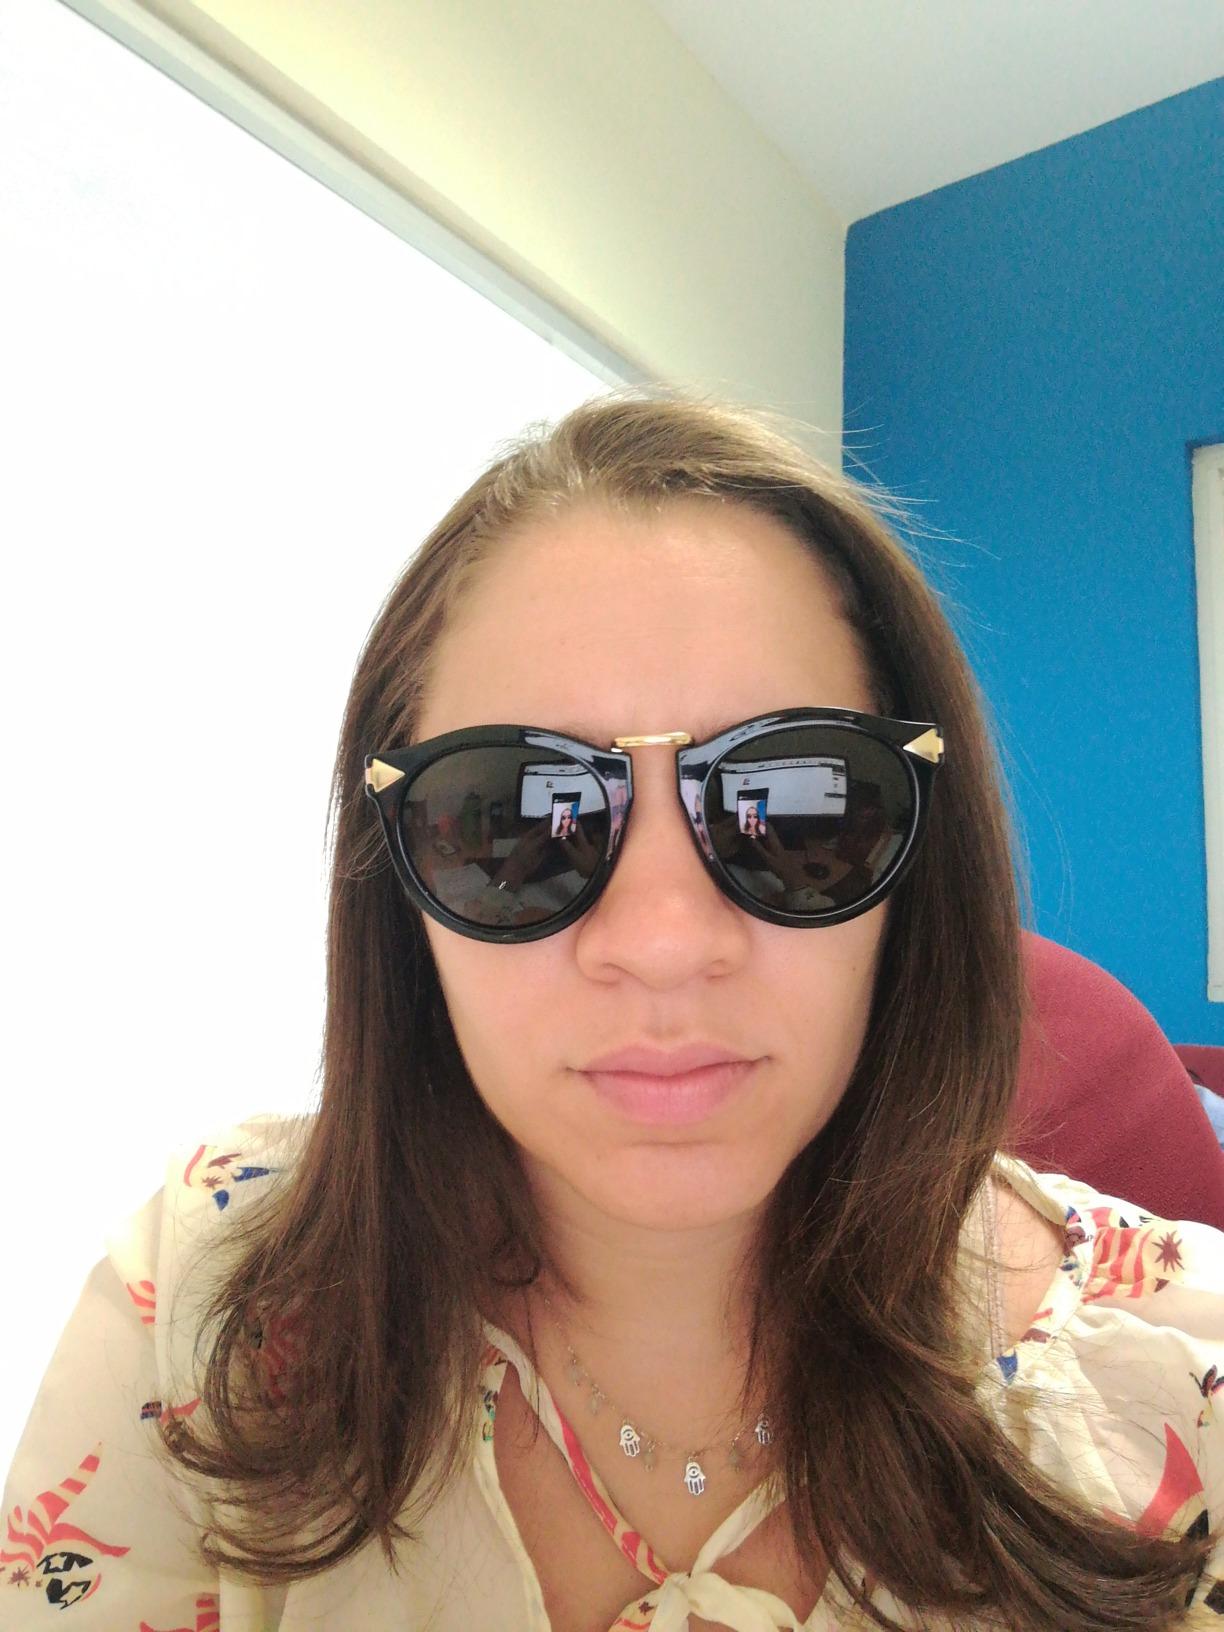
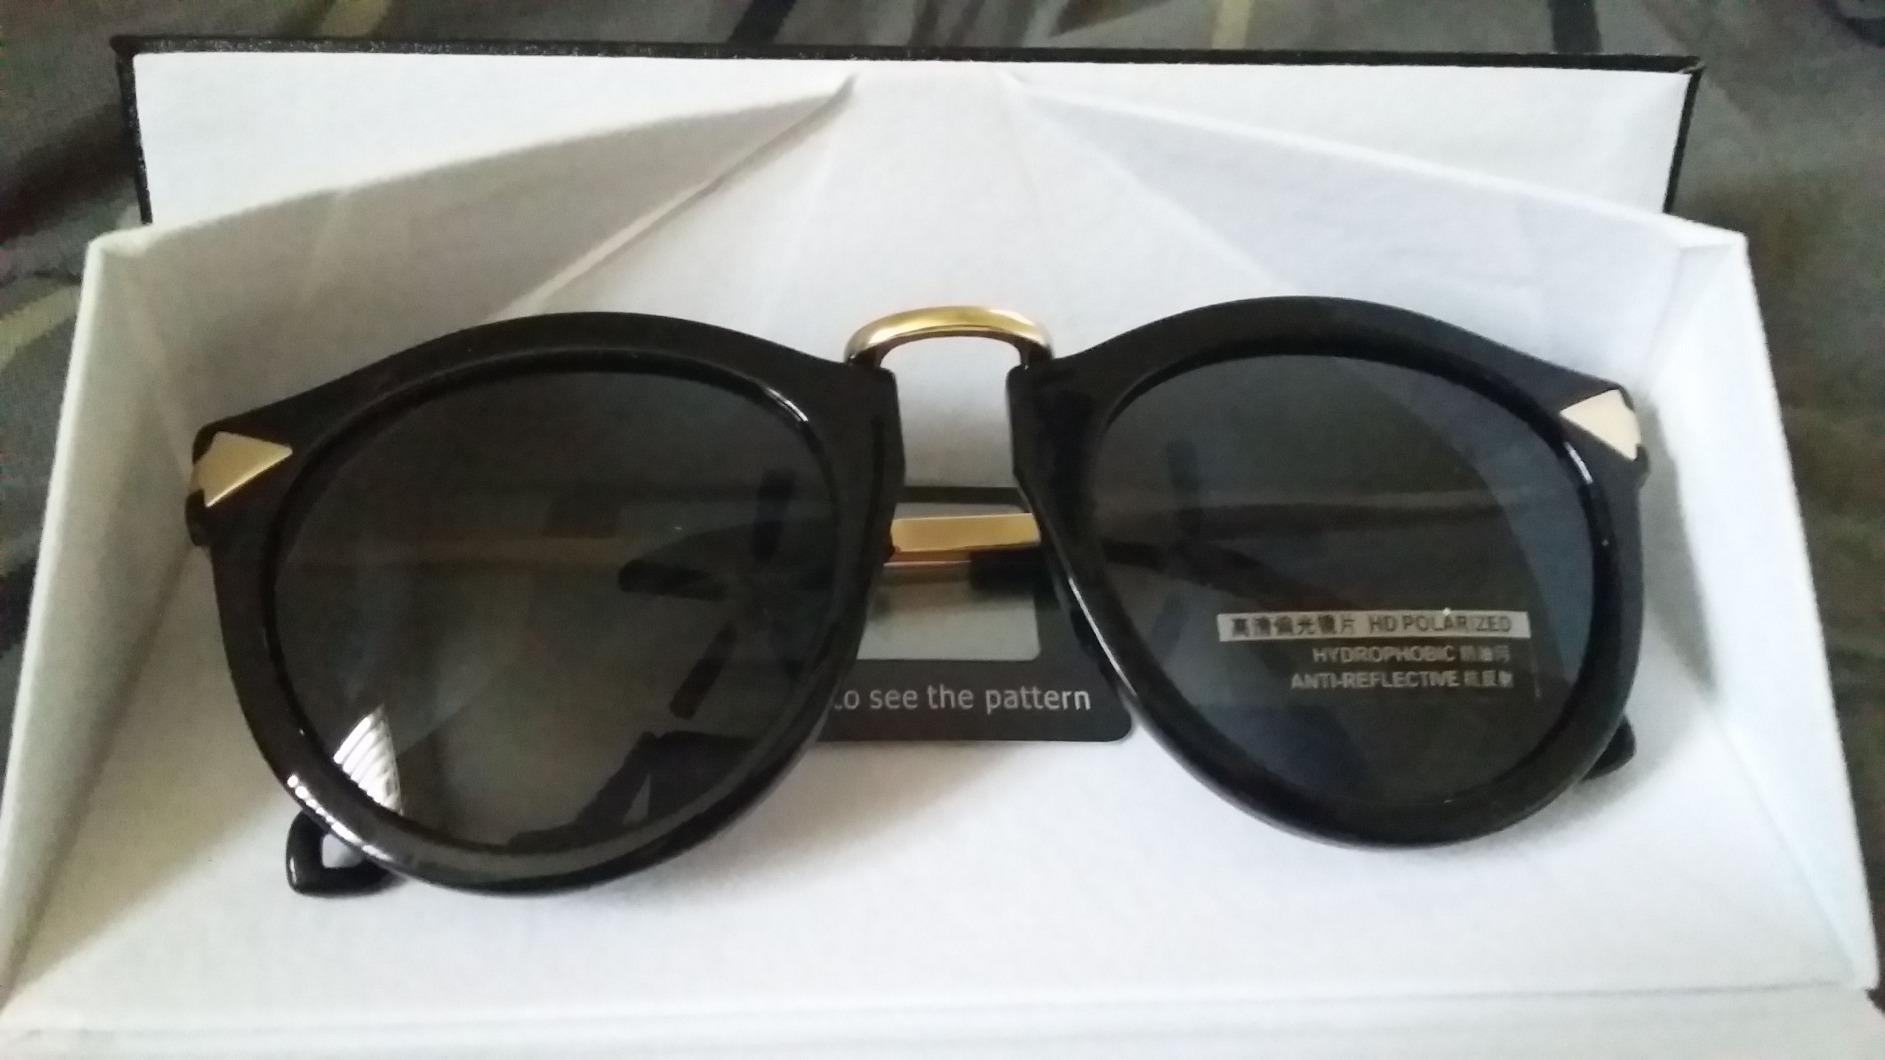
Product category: accessories_sunglasses
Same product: yes